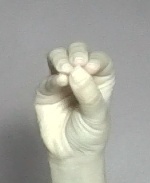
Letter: ha